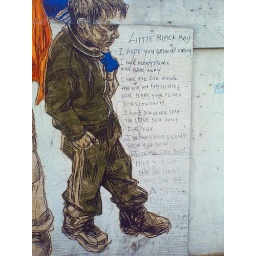
Fulton street in bed stuy